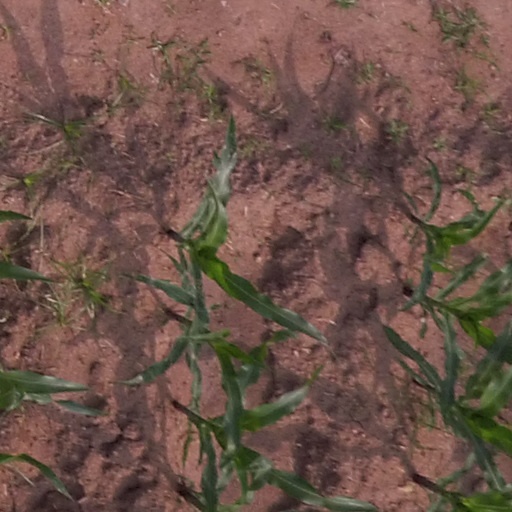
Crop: maize; corn